Hugo W. Koehler

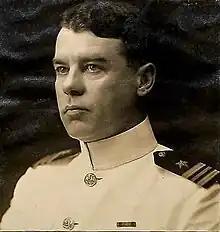
Lt. Cdr. Lewis Coxe, USN

By mid-November, the Yangtze and all of China was in control of the rebels and "the gun-boaters could get back to the normal routine of golf, billiards, tennis and light conversation." Koehler was promoted to ensign on March 28, 1912, to date from June 5, 1911. Koehler was equally at-ease and engaging with the unwashed masses as he was with the aristocracy of his time. He wrote to his mother about a "wonderful tiger hunting expedition" in Mongolia that he made in November 1912 when he was on leave. The twenty-six year old ensign was already accepted as an equal by the likes of his hunting partners: Count Pappenheim, friend to King Edward VII; Baron Cottu, financier of the Canton-Hankow-Peking railway and Count Riccardo Fabbricotti, "the best looking man in Europe, the wildest and greatest rake", married to Theodore Roosevelt's cousin, Cornelia Roosevelt Scovel. Koehler described Fabbricotti's wife as "perfectly lovely, adores him and understands him not at all", which could equally describe the woman Koehler married fifteen years later.